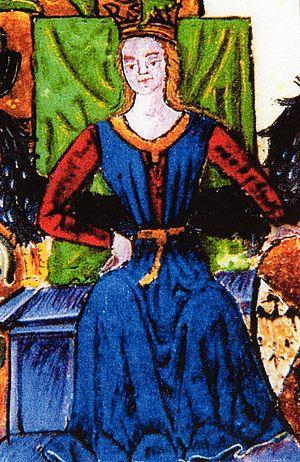
Marie Iʳᵉ, reine de Sicile, est née le 2 juillet 1363 à Catane et décédée le 25 mai 1401 à Lentini. De la maison de Barcelone à la fois du côté paternel et du côté maternel, elle était la fille et héritière du roi Frédéric III de Sicile et de son épouse l'infante Constance, fille de Pierre IV d'Aragon.